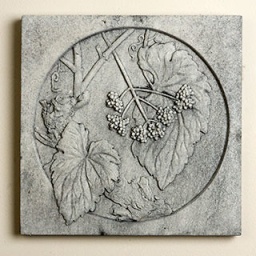
Grape wall sculpture, cast in stone for Apex Sauna and Wine Cellars.